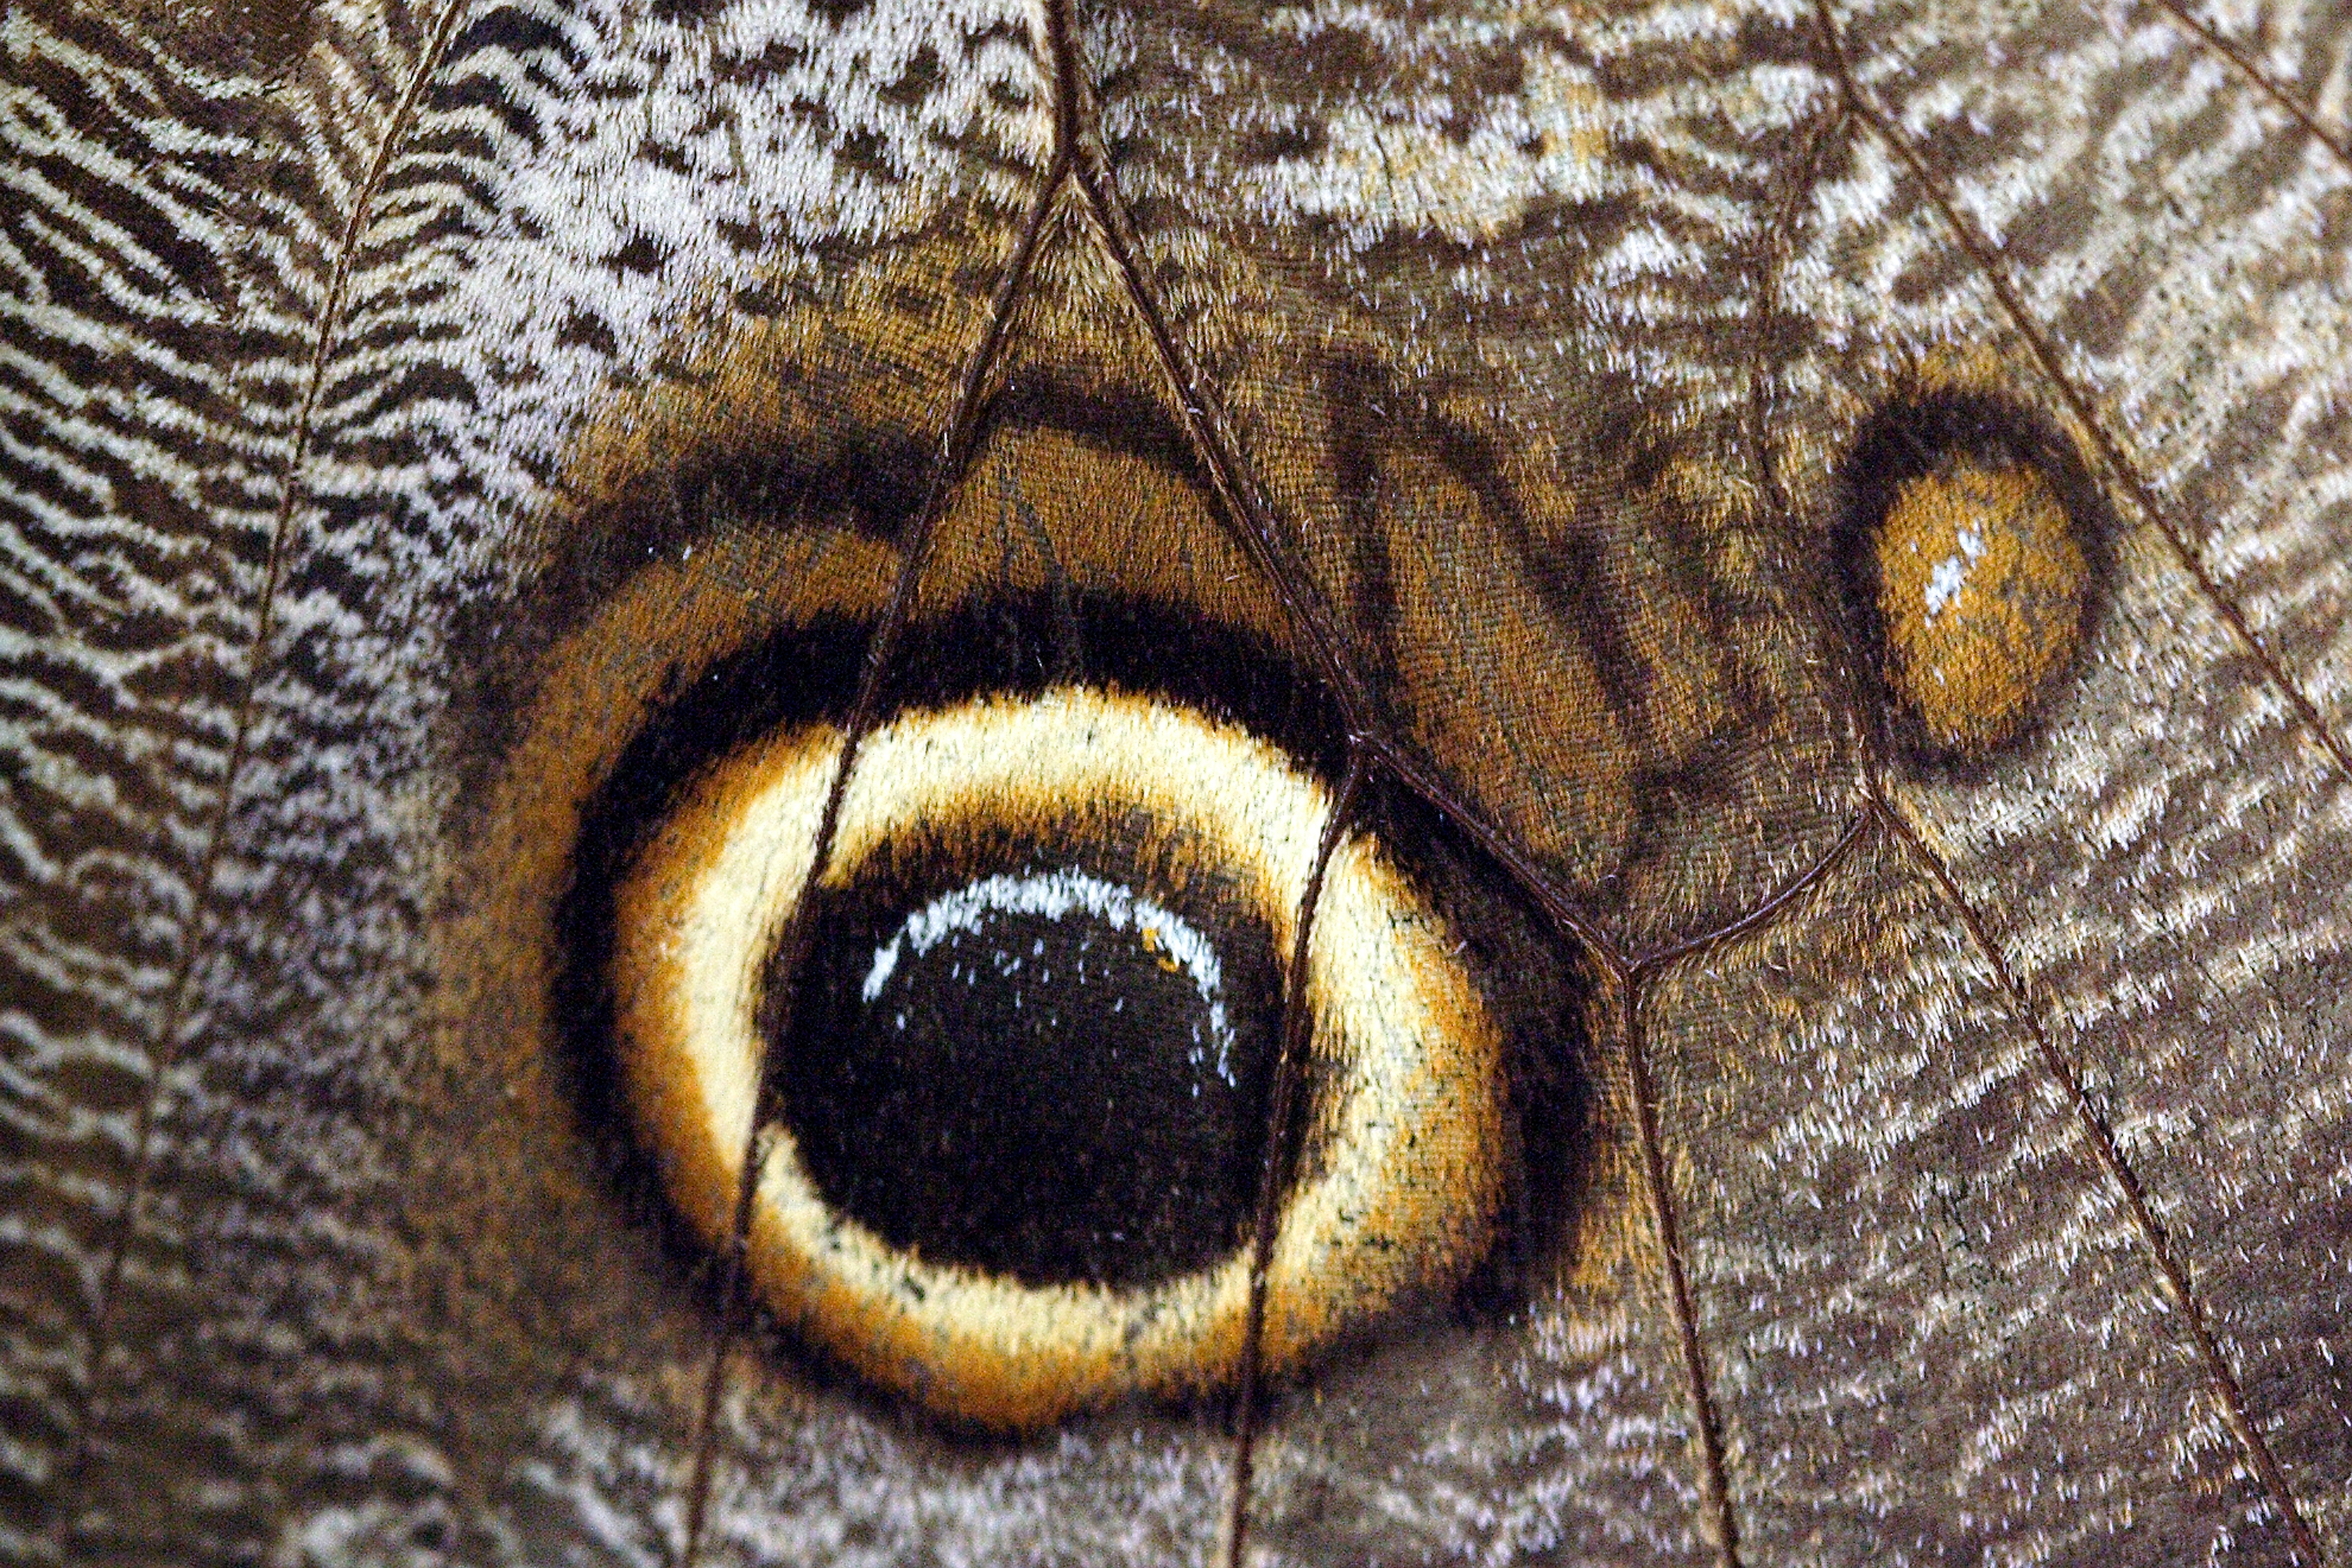
photography, wildlife, insect, macro, moth, butterfly, fauna, invertebrate, close up, eye, bee, head, complex, macro photography, arthropod, pollinator, membrane winged insect, moths and butterflies